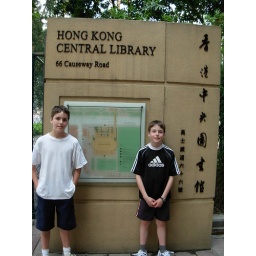
Boys by sign for HK central library